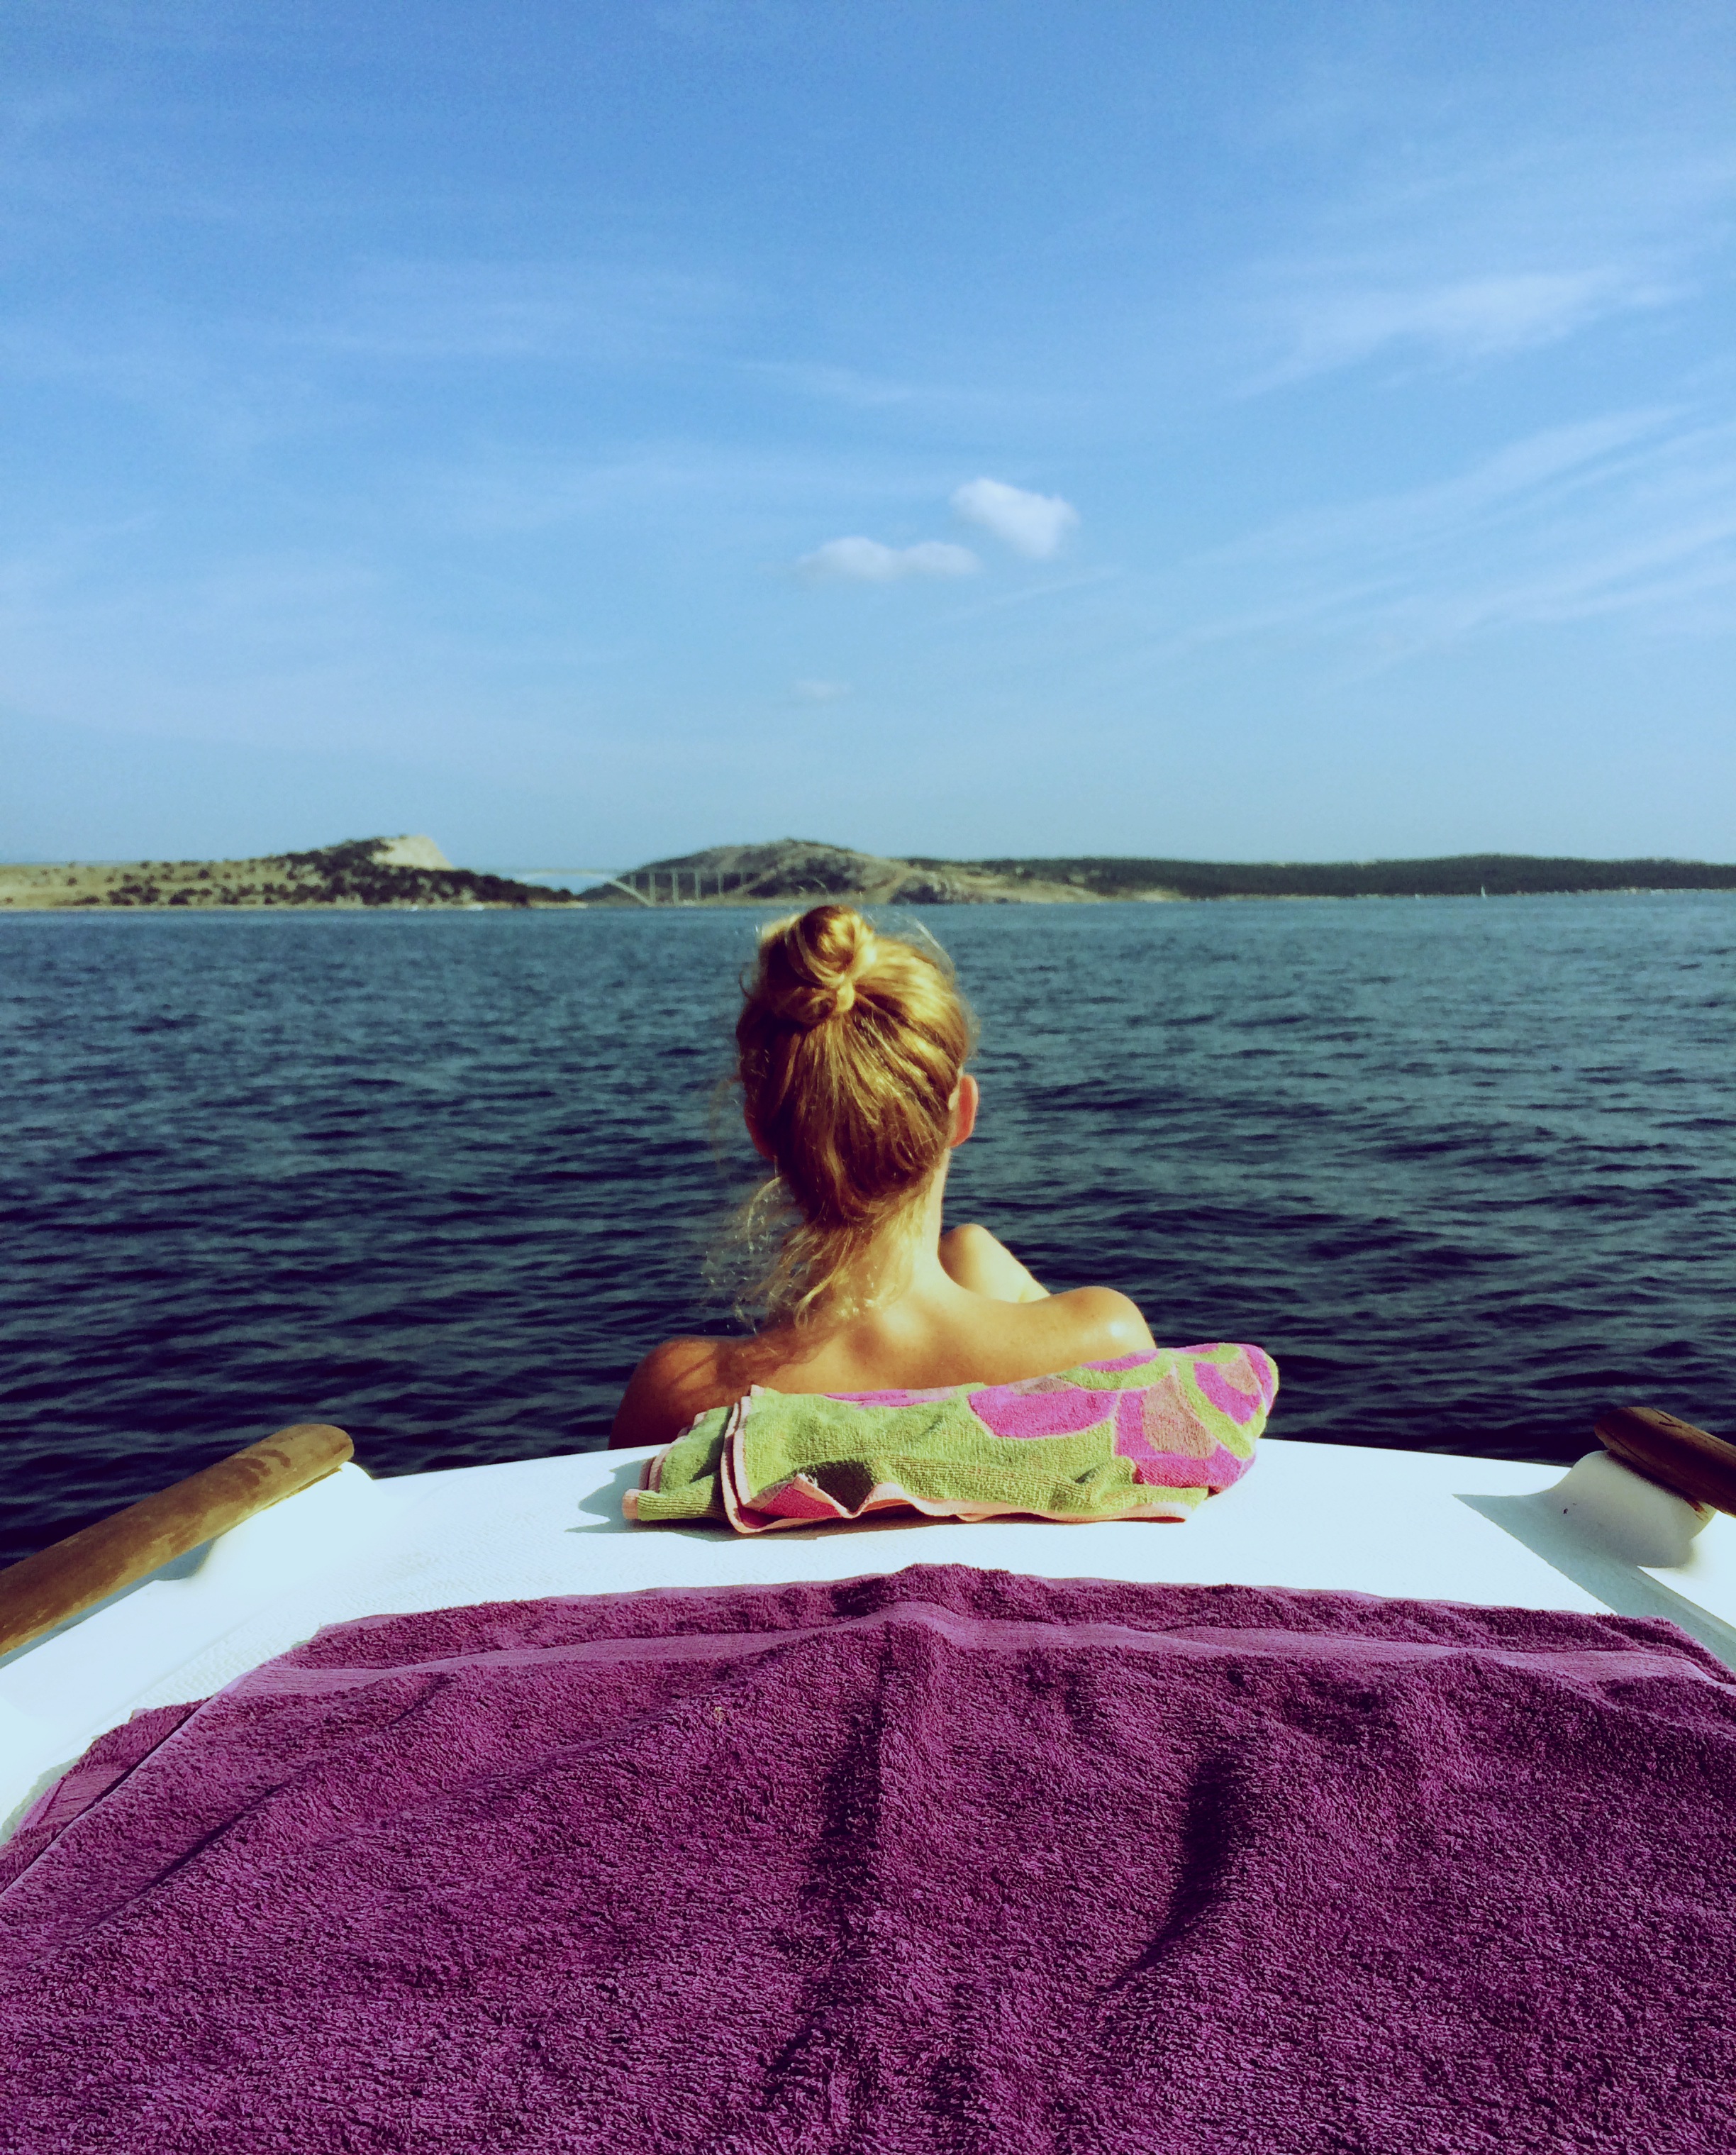
landscape, sea, water, nature, ocean, light, sun, boat, ship, summer, vacation, tourist, travel, europe, mediterranean, journey, sailing, yacht, blue, tourism, sailboat, sunny, croatia, nautical, human positions, sun tanning, physical fitness